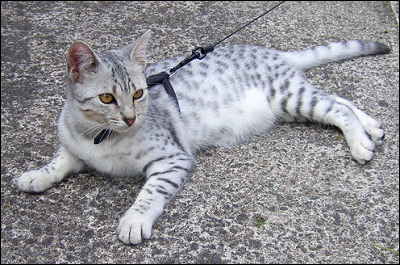
Breed: Egyptian Mau